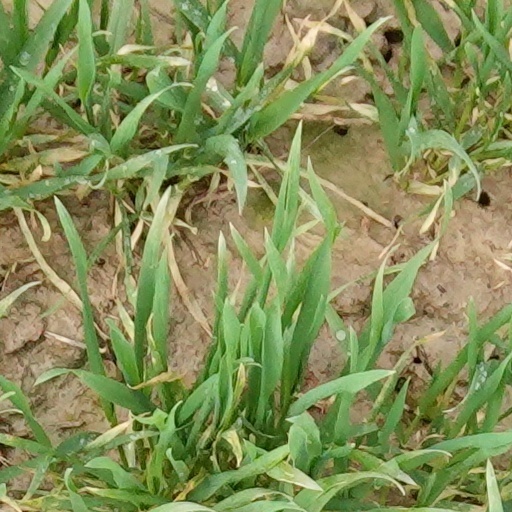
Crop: wheat